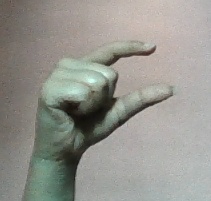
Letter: dal